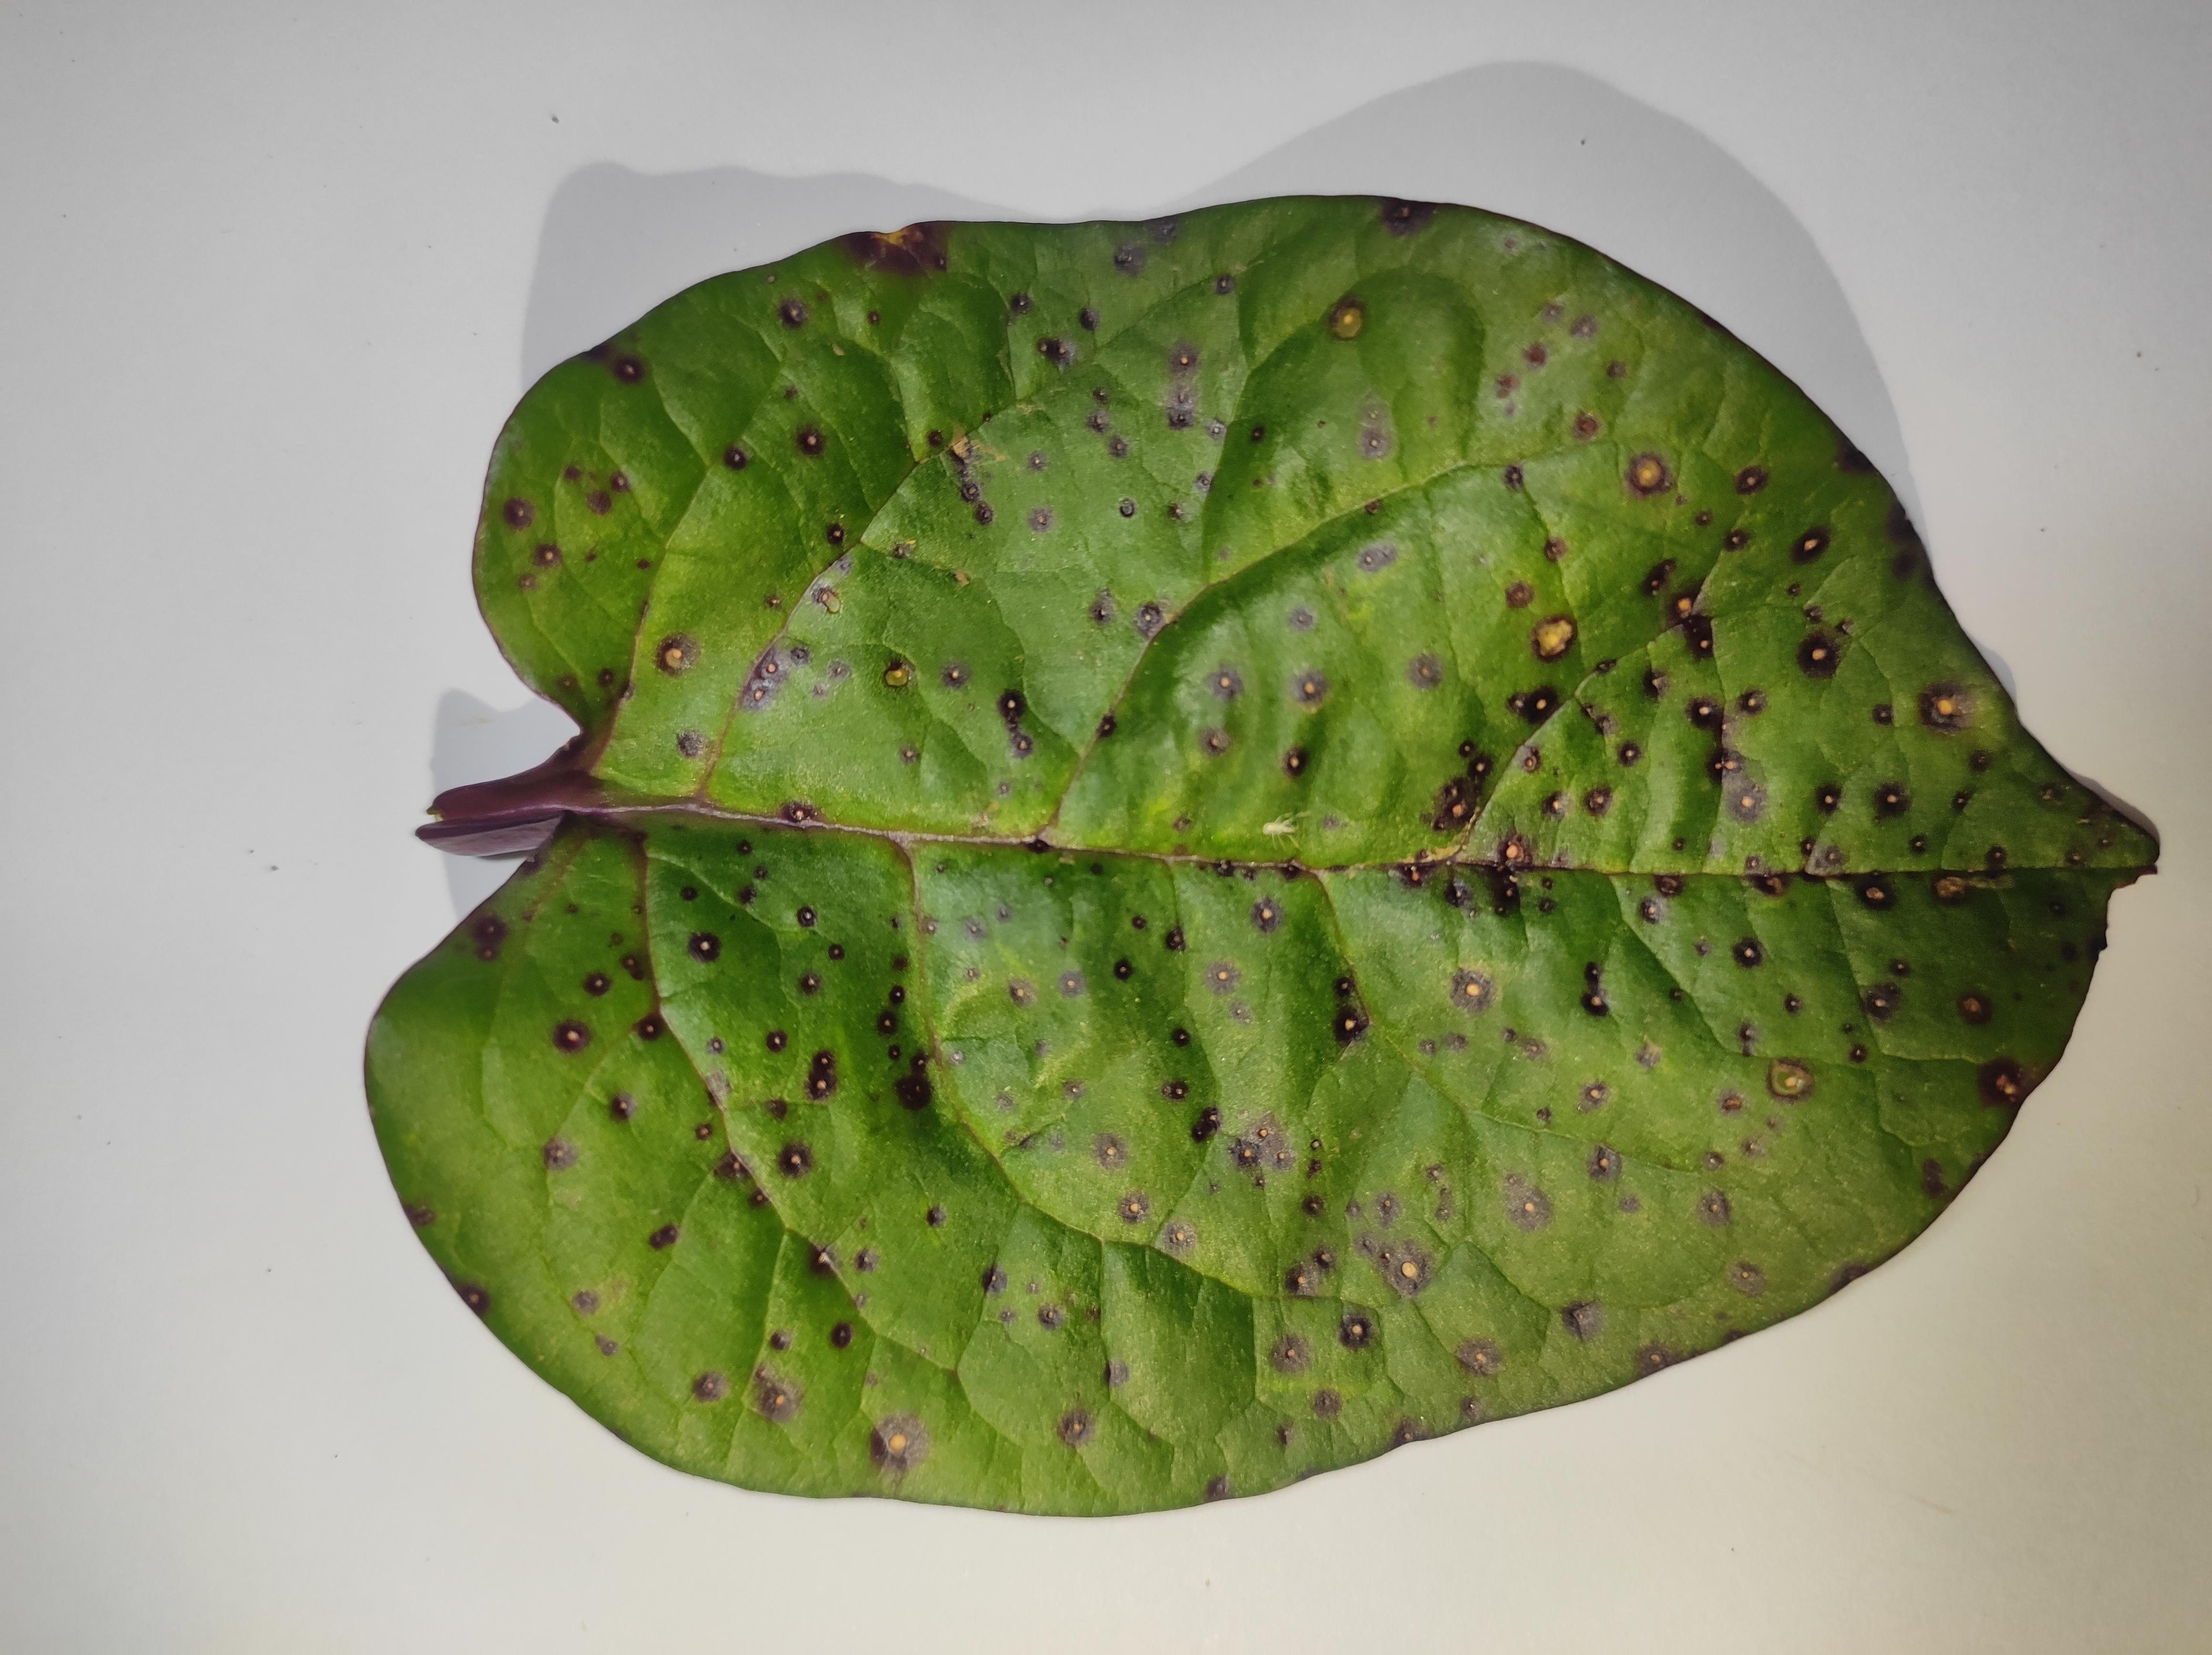
Label: anthracnose_leaf_spot